No. 12 Squadron RAF

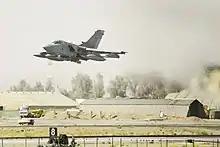

No. 12 Squadron was eventually re-formed at RAF Honington in Suffolk on 1 October 1969 with twelve Blackburn Buccaneer aircraft assigned to Supreme Allied Commander Atlantic (SACLANT) in the anti-shipping role, equipped with twelve WE.177 nuclear bombs and free-falling conventional high explosive bombs, and from 1974 with Martel missiles for non-nuclear strike.